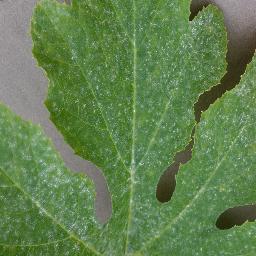
Label: Squash___Powdery_mildew